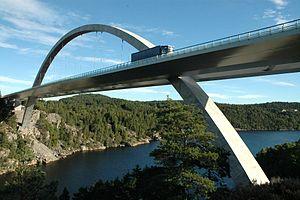
Cette liste de ponts de Norvège a pour vocation de présenter une liste de ponts remarquables de Norvège, tant par leurs caractéristiques dimensionnelles, que par leur intérêt architectural ou historique.
Le pont de Svinesund est un pont transfrontalier reliant la Norvège et la Suède au-dessus du Svinesund. Il est parcouru par la route européenne 6.
Cette liste de ponts de Suède a pour vocation de présenter une liste de ponts remarquables de Suède, tant par leurs caractéristiques dimensionnelles, que par leur intérêt architectural ou historique.